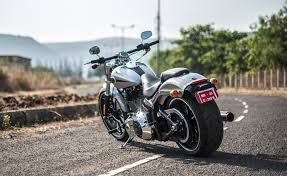
Vehicle type: Motorcycles